Popcom

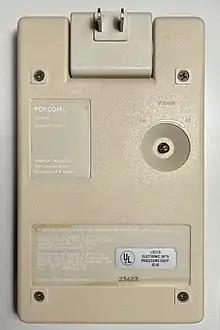
Back side of a Popcom modem. At top is the AC power plug, and at middle-right is the volume knob.

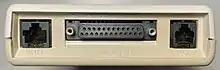
Bottom side of a Popcom modem. From left to right: wall phone jack, RS-232 serial port, handset jack

The X100—the flagship product in the Popcom range—is an external modem, housed in a beige plastic case with a built-in AC power adapter. Its two-pronged (non-polarized) plug is molded into a swiveled hinge, allowing it to hug the wall when the modem is plugged directly into a wall socket (the prongs perpendicular to the socket and the rest of the unit parallel) or be plugged into a power strip (the entire unit perpendicular to the strip). The three communications ports of the X100 include the RS-232 serial port (a female DB-25 connector), a modular 6P6C port for telephone handsets, and a modular 8P8C port that connects the X100 to the wall phone jack. The communications ports are located opposite the AC plug, or at the base of the modem when the modem is plugged into the wall. The X100 measures —not including the plug, which contributes to 0.7 in to either the length or depth, depending on the direction it faces. The plug cannot fold down into the unit. A dimple in what is normally the rear of the unit contains a radial potentiometer in its center, which adjusts the volume of the modem's internal speaker. When the X100 is plugged into a wall socket, the speaker faces flush to the wall, so ventilation slots are included to let sound out through the sides of the unit.